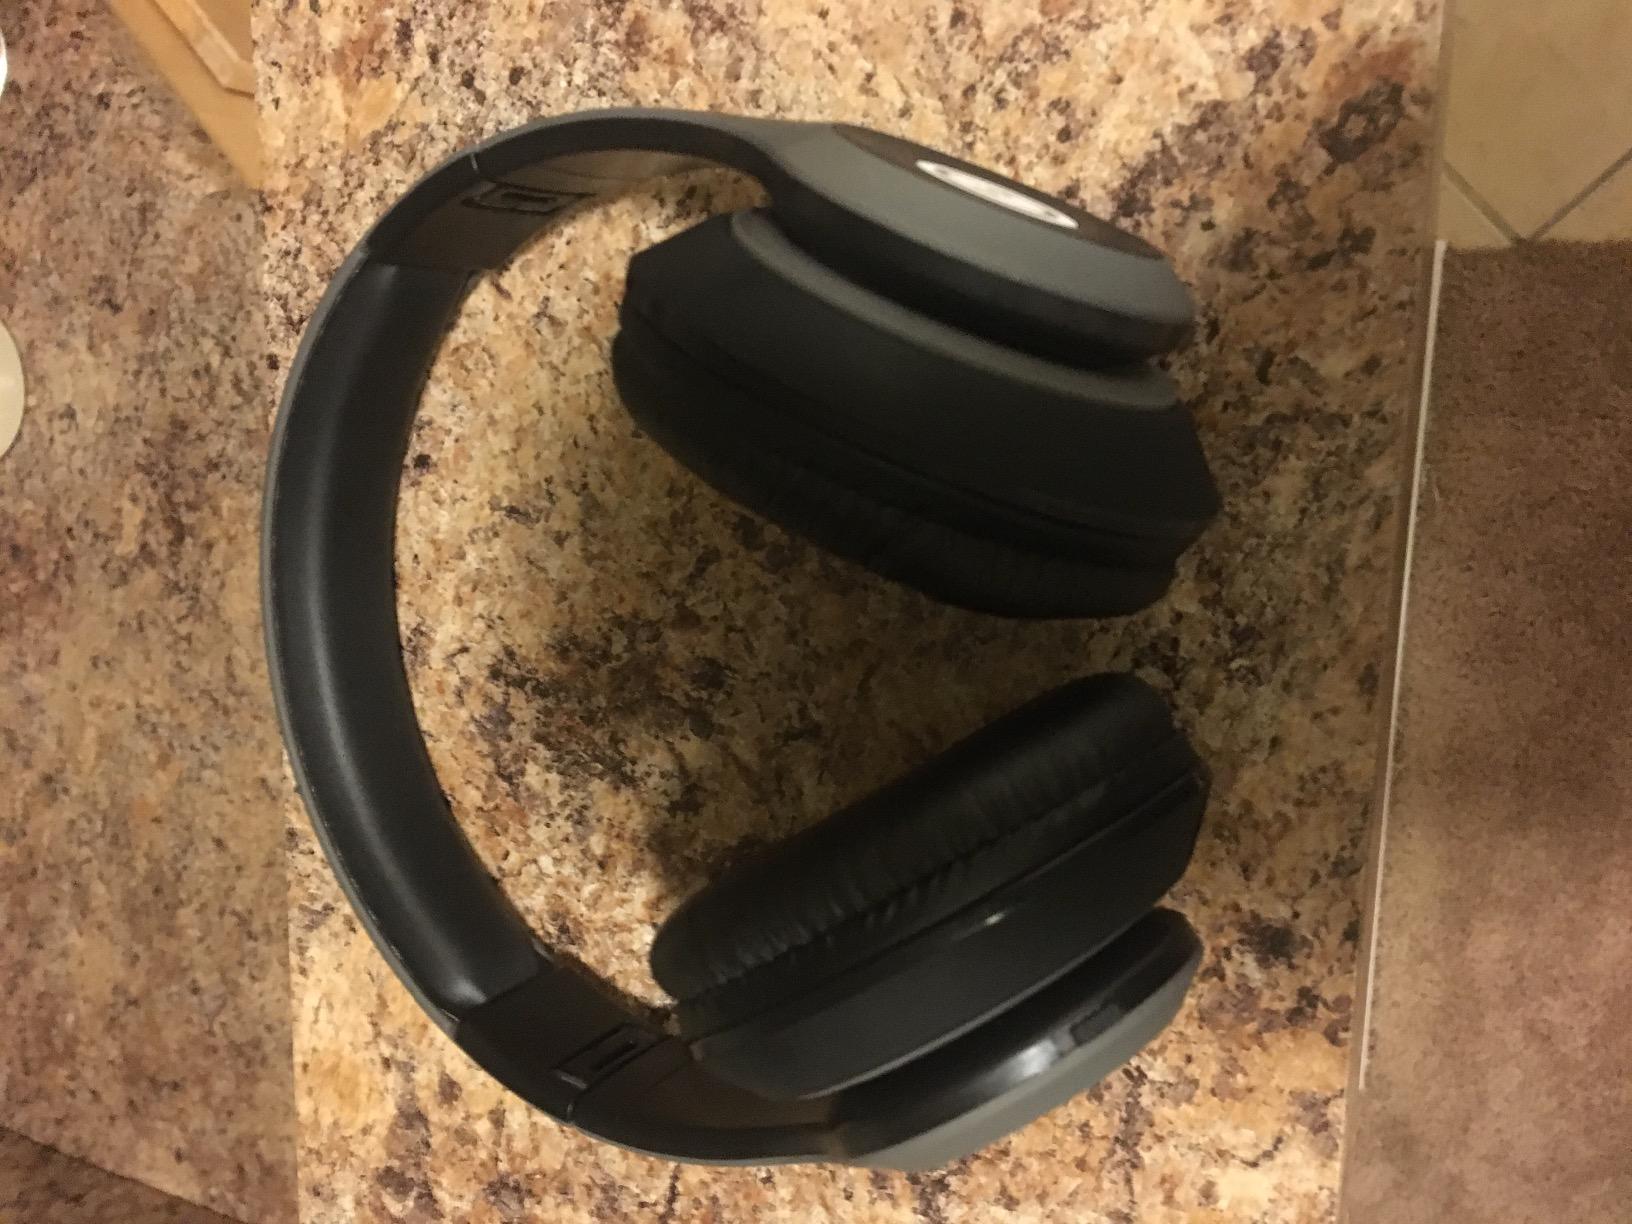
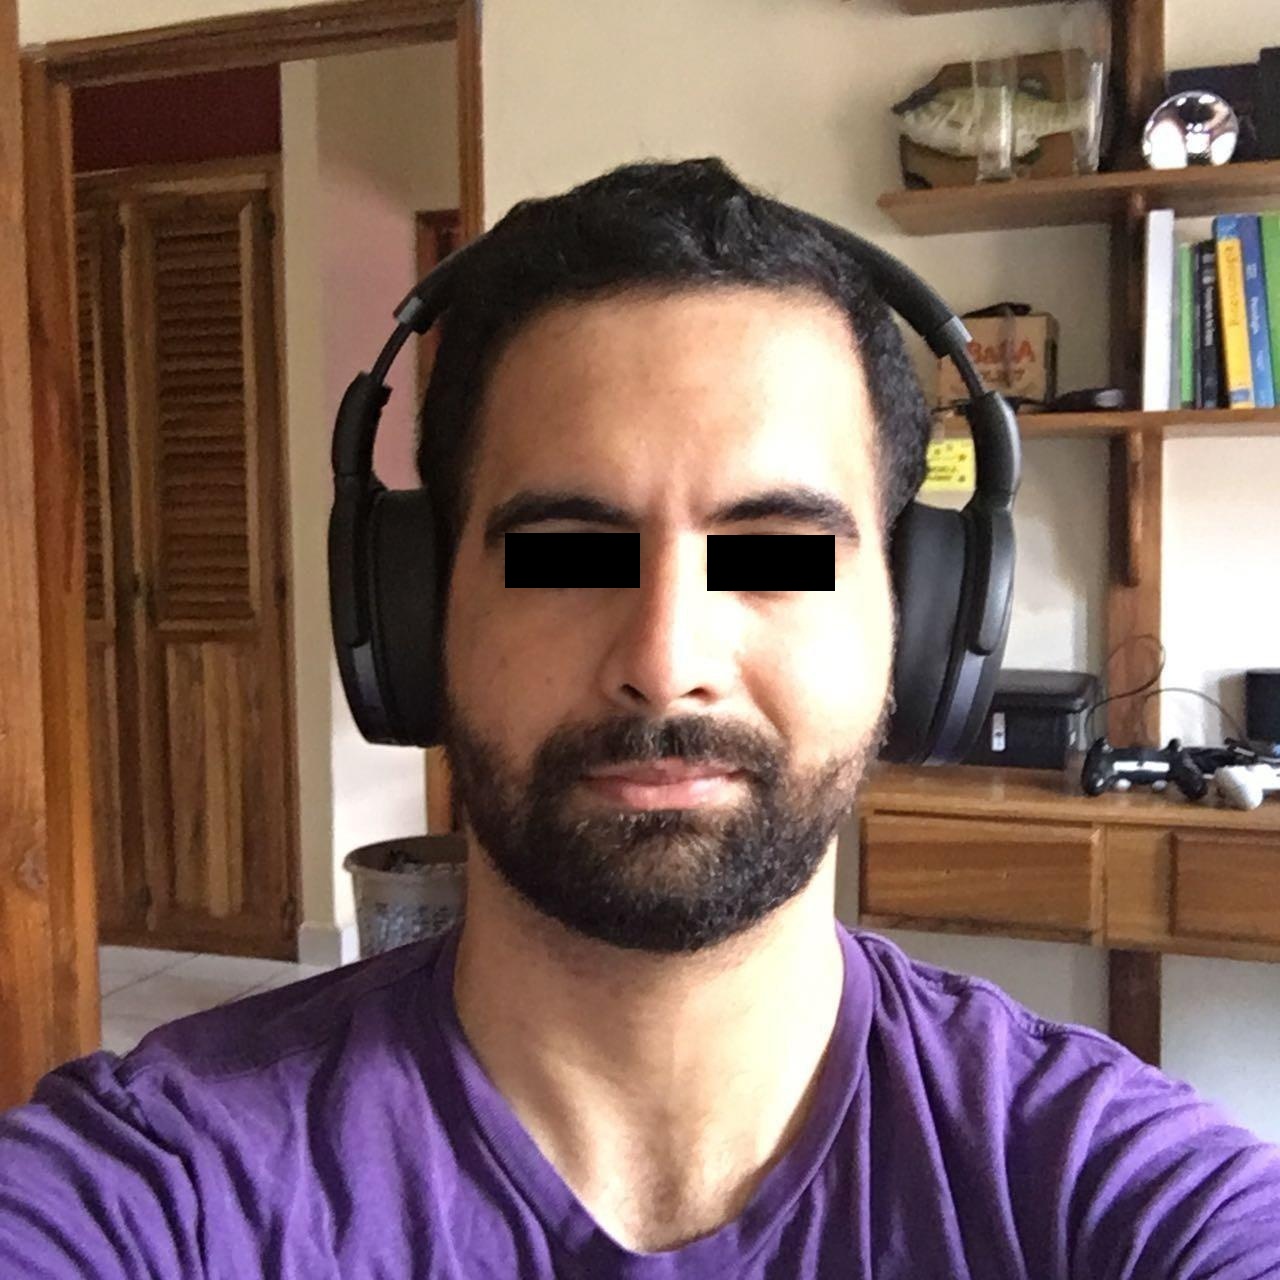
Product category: headphones
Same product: no